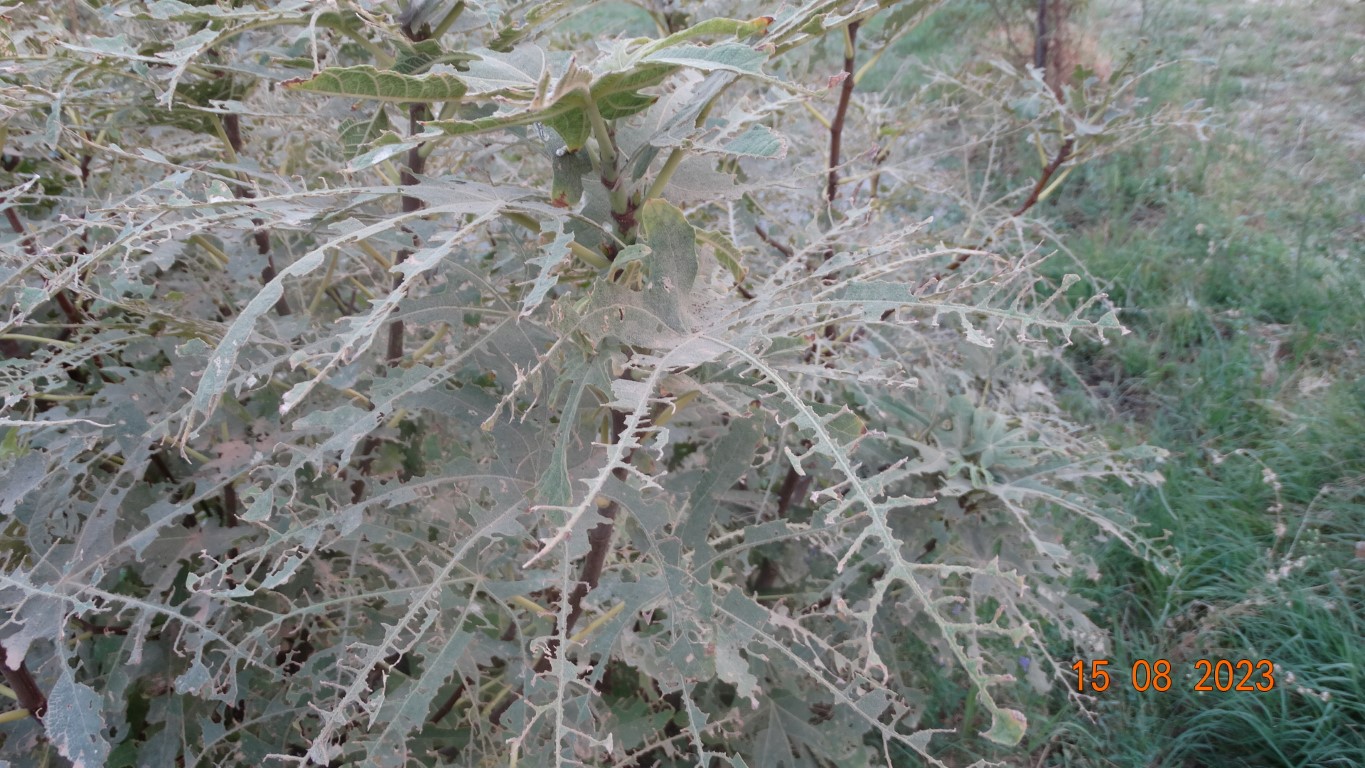
Label: infected